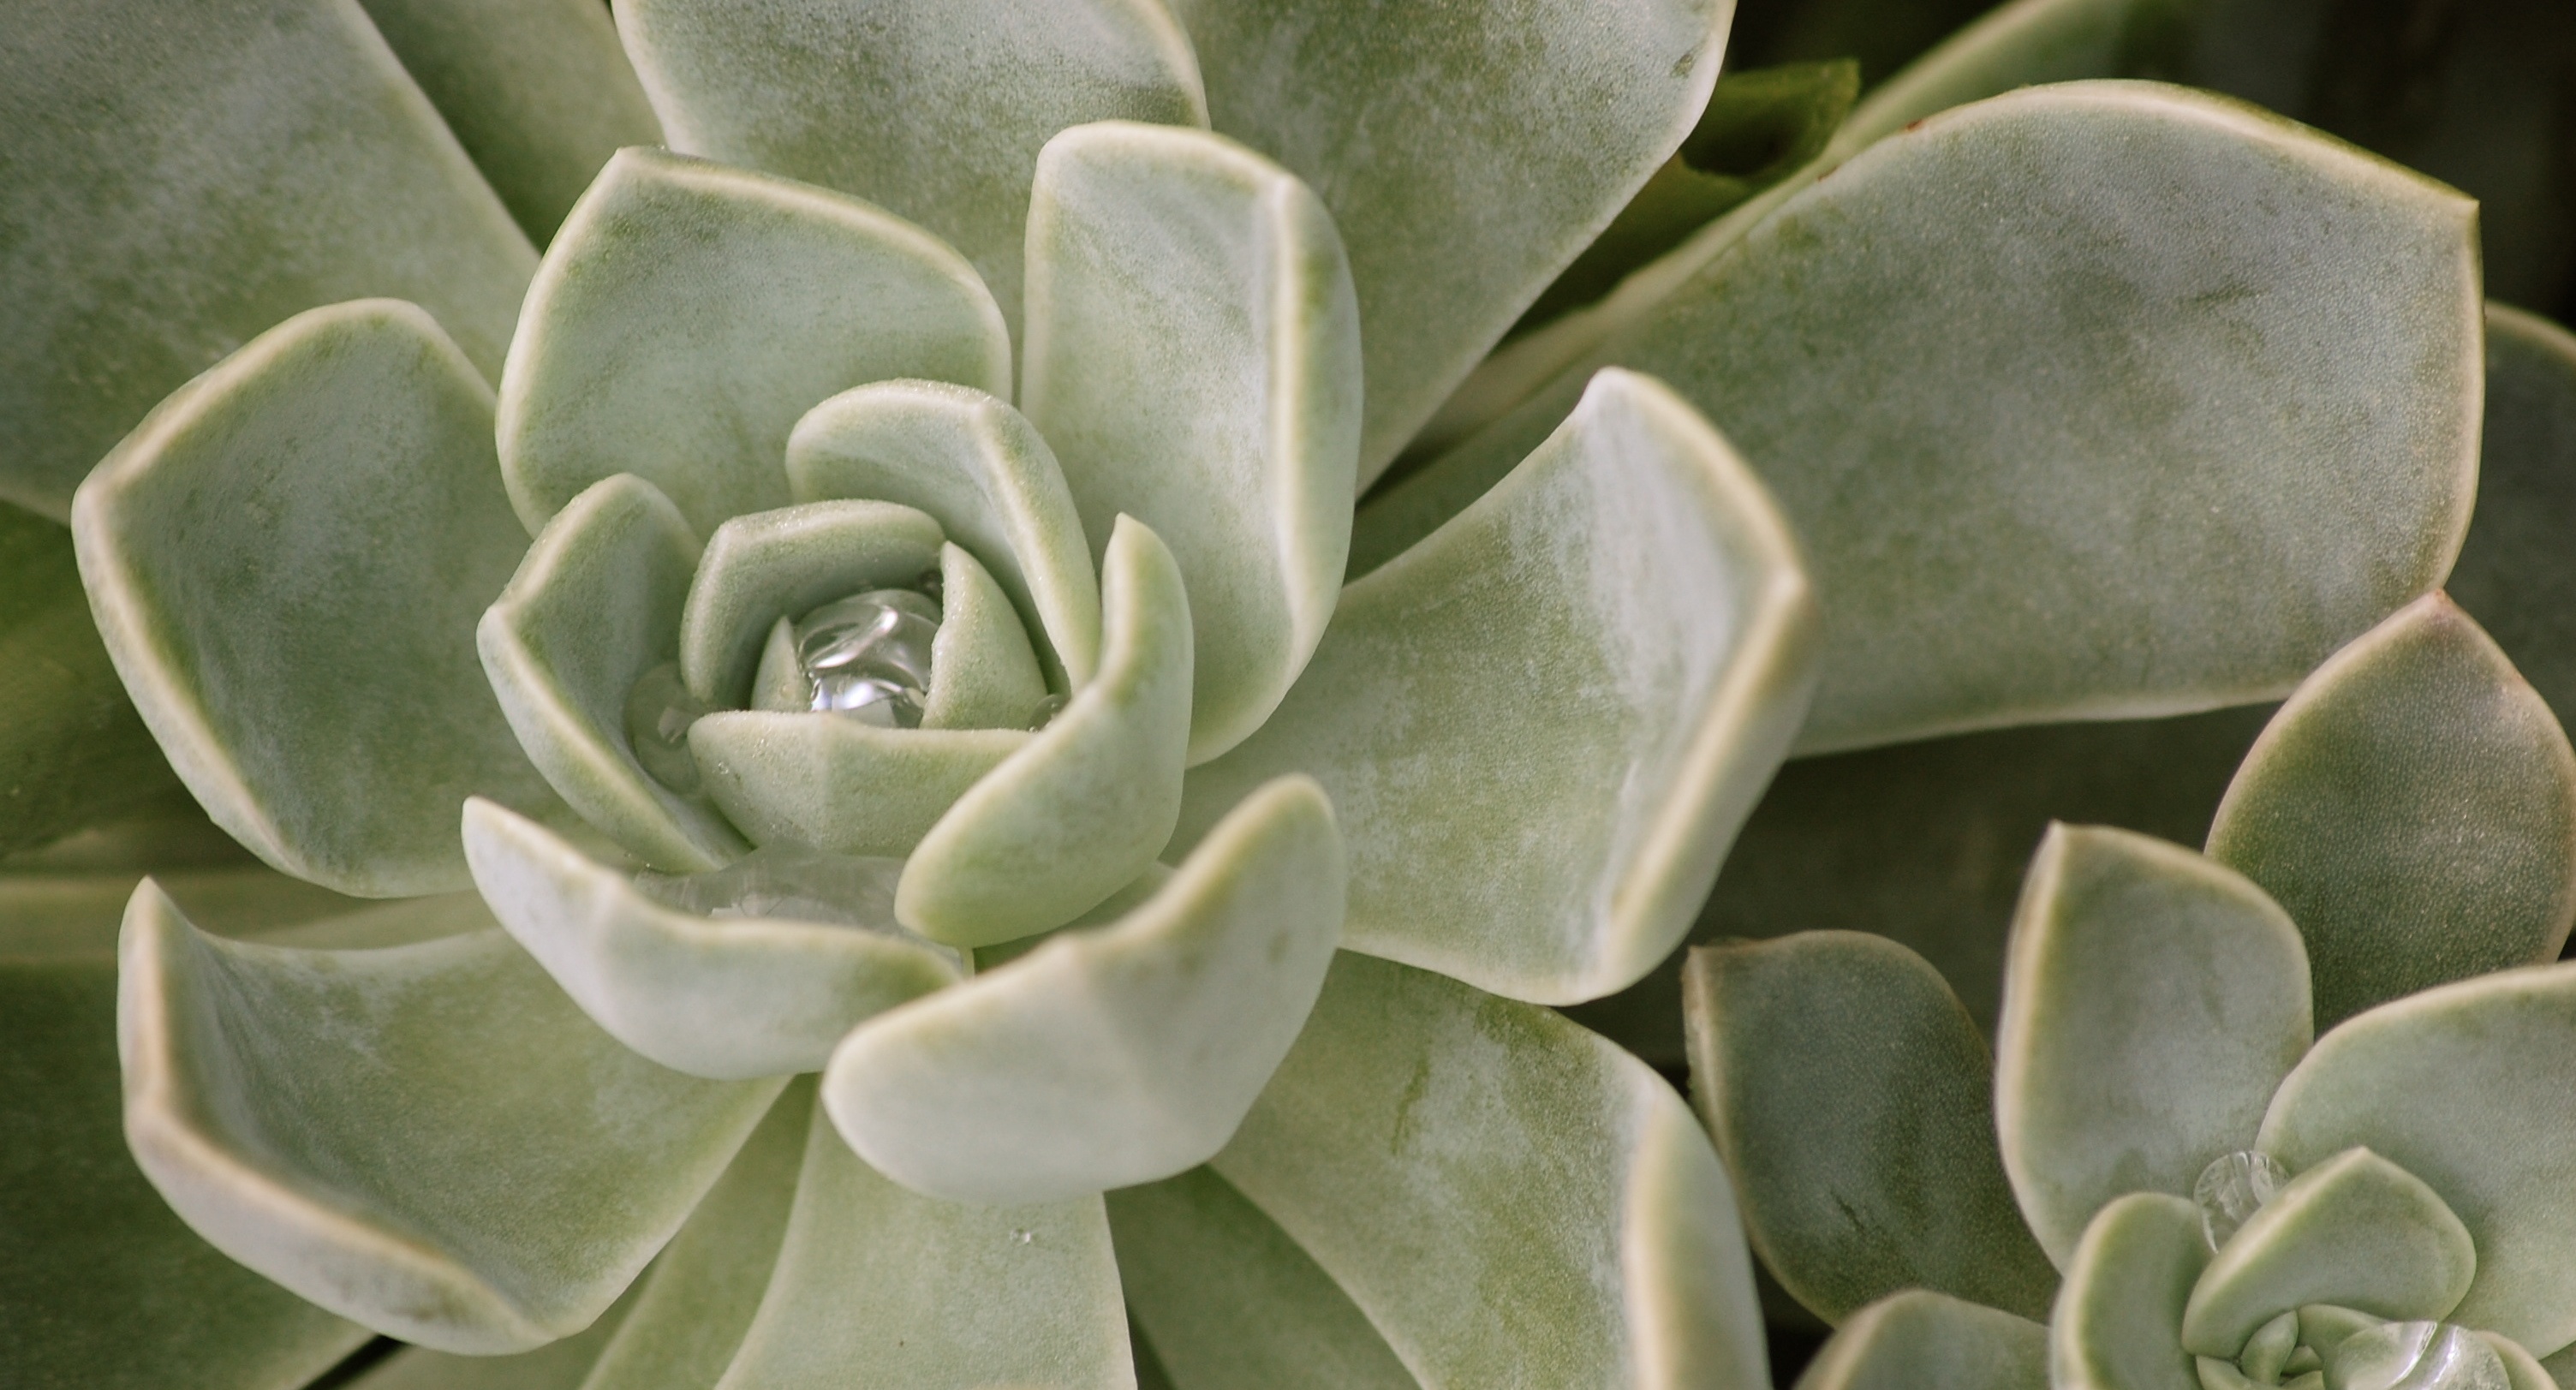
plant, flower, petal, green, botany, succulent, flora, echeveria, flowering plant, stonecrop family, plant stem, land plant